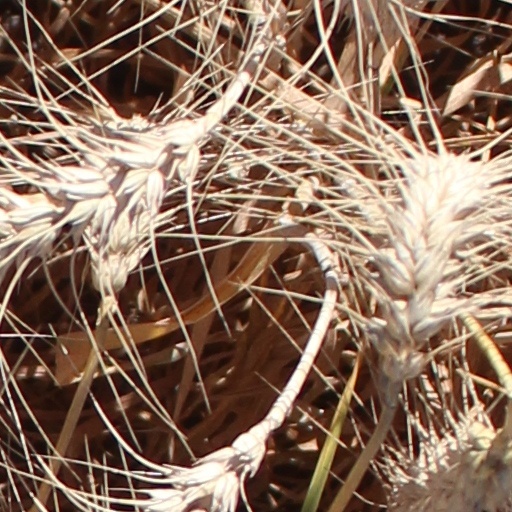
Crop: wheat